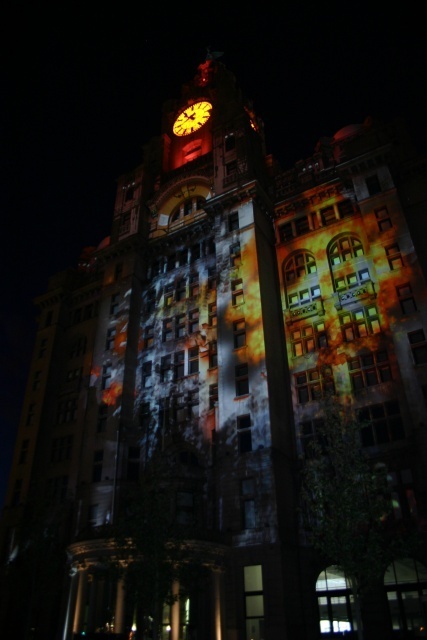
Label: not_food